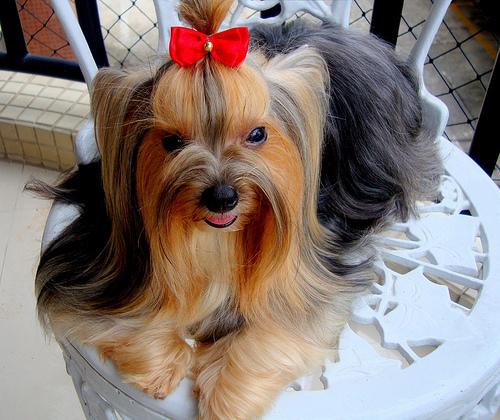
Breed: yorkshire terrier